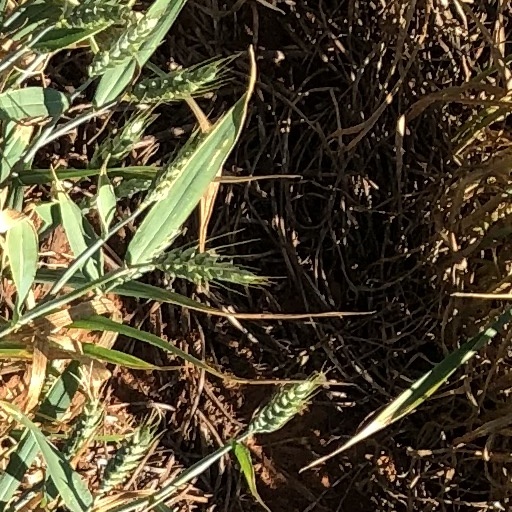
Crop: wheat